Mining industry of Yemen

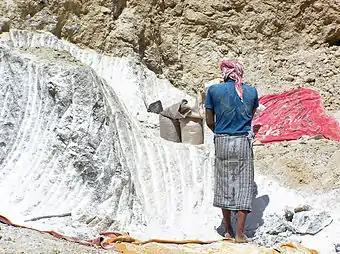

The mining industry of Yemen is at present dominated by fossil mineral of petroleum and liquefied natural gas (LNG), and to a limited extent by extraction of dimension stone, gypsum, and refined petroleum. Reserves of metals like cobalt, copper, gold, iron ore, nickel, niobium, platinum-group metals, silver, tantalum, and zinc are awaiting exploration. Industrial minerals with identified reserves include black sands with ilmenite, monazite, rutile, and zirconium, celestine, clays, dimension stone, dolomite, feldspar, fluorite, gypsum, limestone, magnesite, perlite, pure limestone, quartz, salt, sandstone, scoria, talc, and zeolites; some of these are under exploitation.